Kähler Keramik

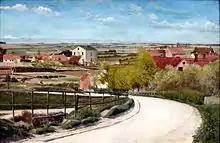
"Kähler's buildings behind the hill in Næstved, painting by L. A. Ring"

Joachim Christian Herman Kähler (1808–84) from Heiligenhafen in the Duchy of Holstein established himself as a potter in Næstved in 1839, producing heating stoves, cooking pots and kitchenware. His son, Herman A. Kähler (1846-1917), together with his younger brother Carl Frederik Kähler, took over the running of the factory in 1872. Carl became responsible for producing faience while Herman specialized in manufacturing tiled stoves. In 1875, after Carl withdrew and the original factory had burnt down, Herman built a new factory on the town's outskirts where he produced both stoves and pottery. Inspired by Vilhelm Klein, Herman A. Kähler started to experiment with more appealing designs with glazed finishes. In 1886, he succeeded in attracting the artists H. A. Brendekilde, L.A. Ring and Carl O.J. Lund.